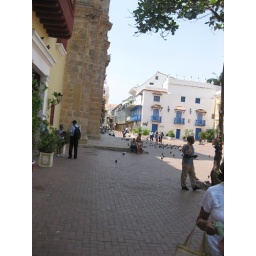
To prevent looting and piracy Old Cartagena was surrounded by a tall stone wall about thirteen miles.